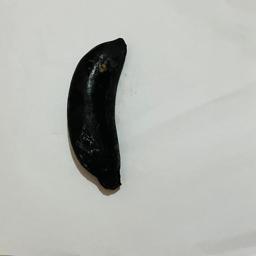
Ripeness: Overripe